Pieyre-Alexandre Anglade

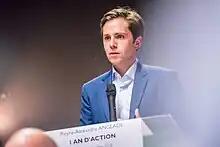
Anglade in 2018

Anglade joined LREM in 2016. When Macron launched his bid for the presidency in November 2016, Anglade was a parliamentary assistant and political adviser, who worked successively for Nathalie Griesbeck and Pavel Telička, two members of the liberal Alliance of Liberals and Democrats for Europe (ALDE) parliamentary group. After Macron’s victory in May 2017, Anglade quit his job at the Parliament to campaign for the National Assembly under the LREM banner. In the 2017 legislative election, he defeated Sophie Rauszer, supported by La France Insoumise (LFI), with over 73% of the vote in the second round. He succeeded Philip Cordery, a member of the Socialist Party (PS), who placed fourth in the election.